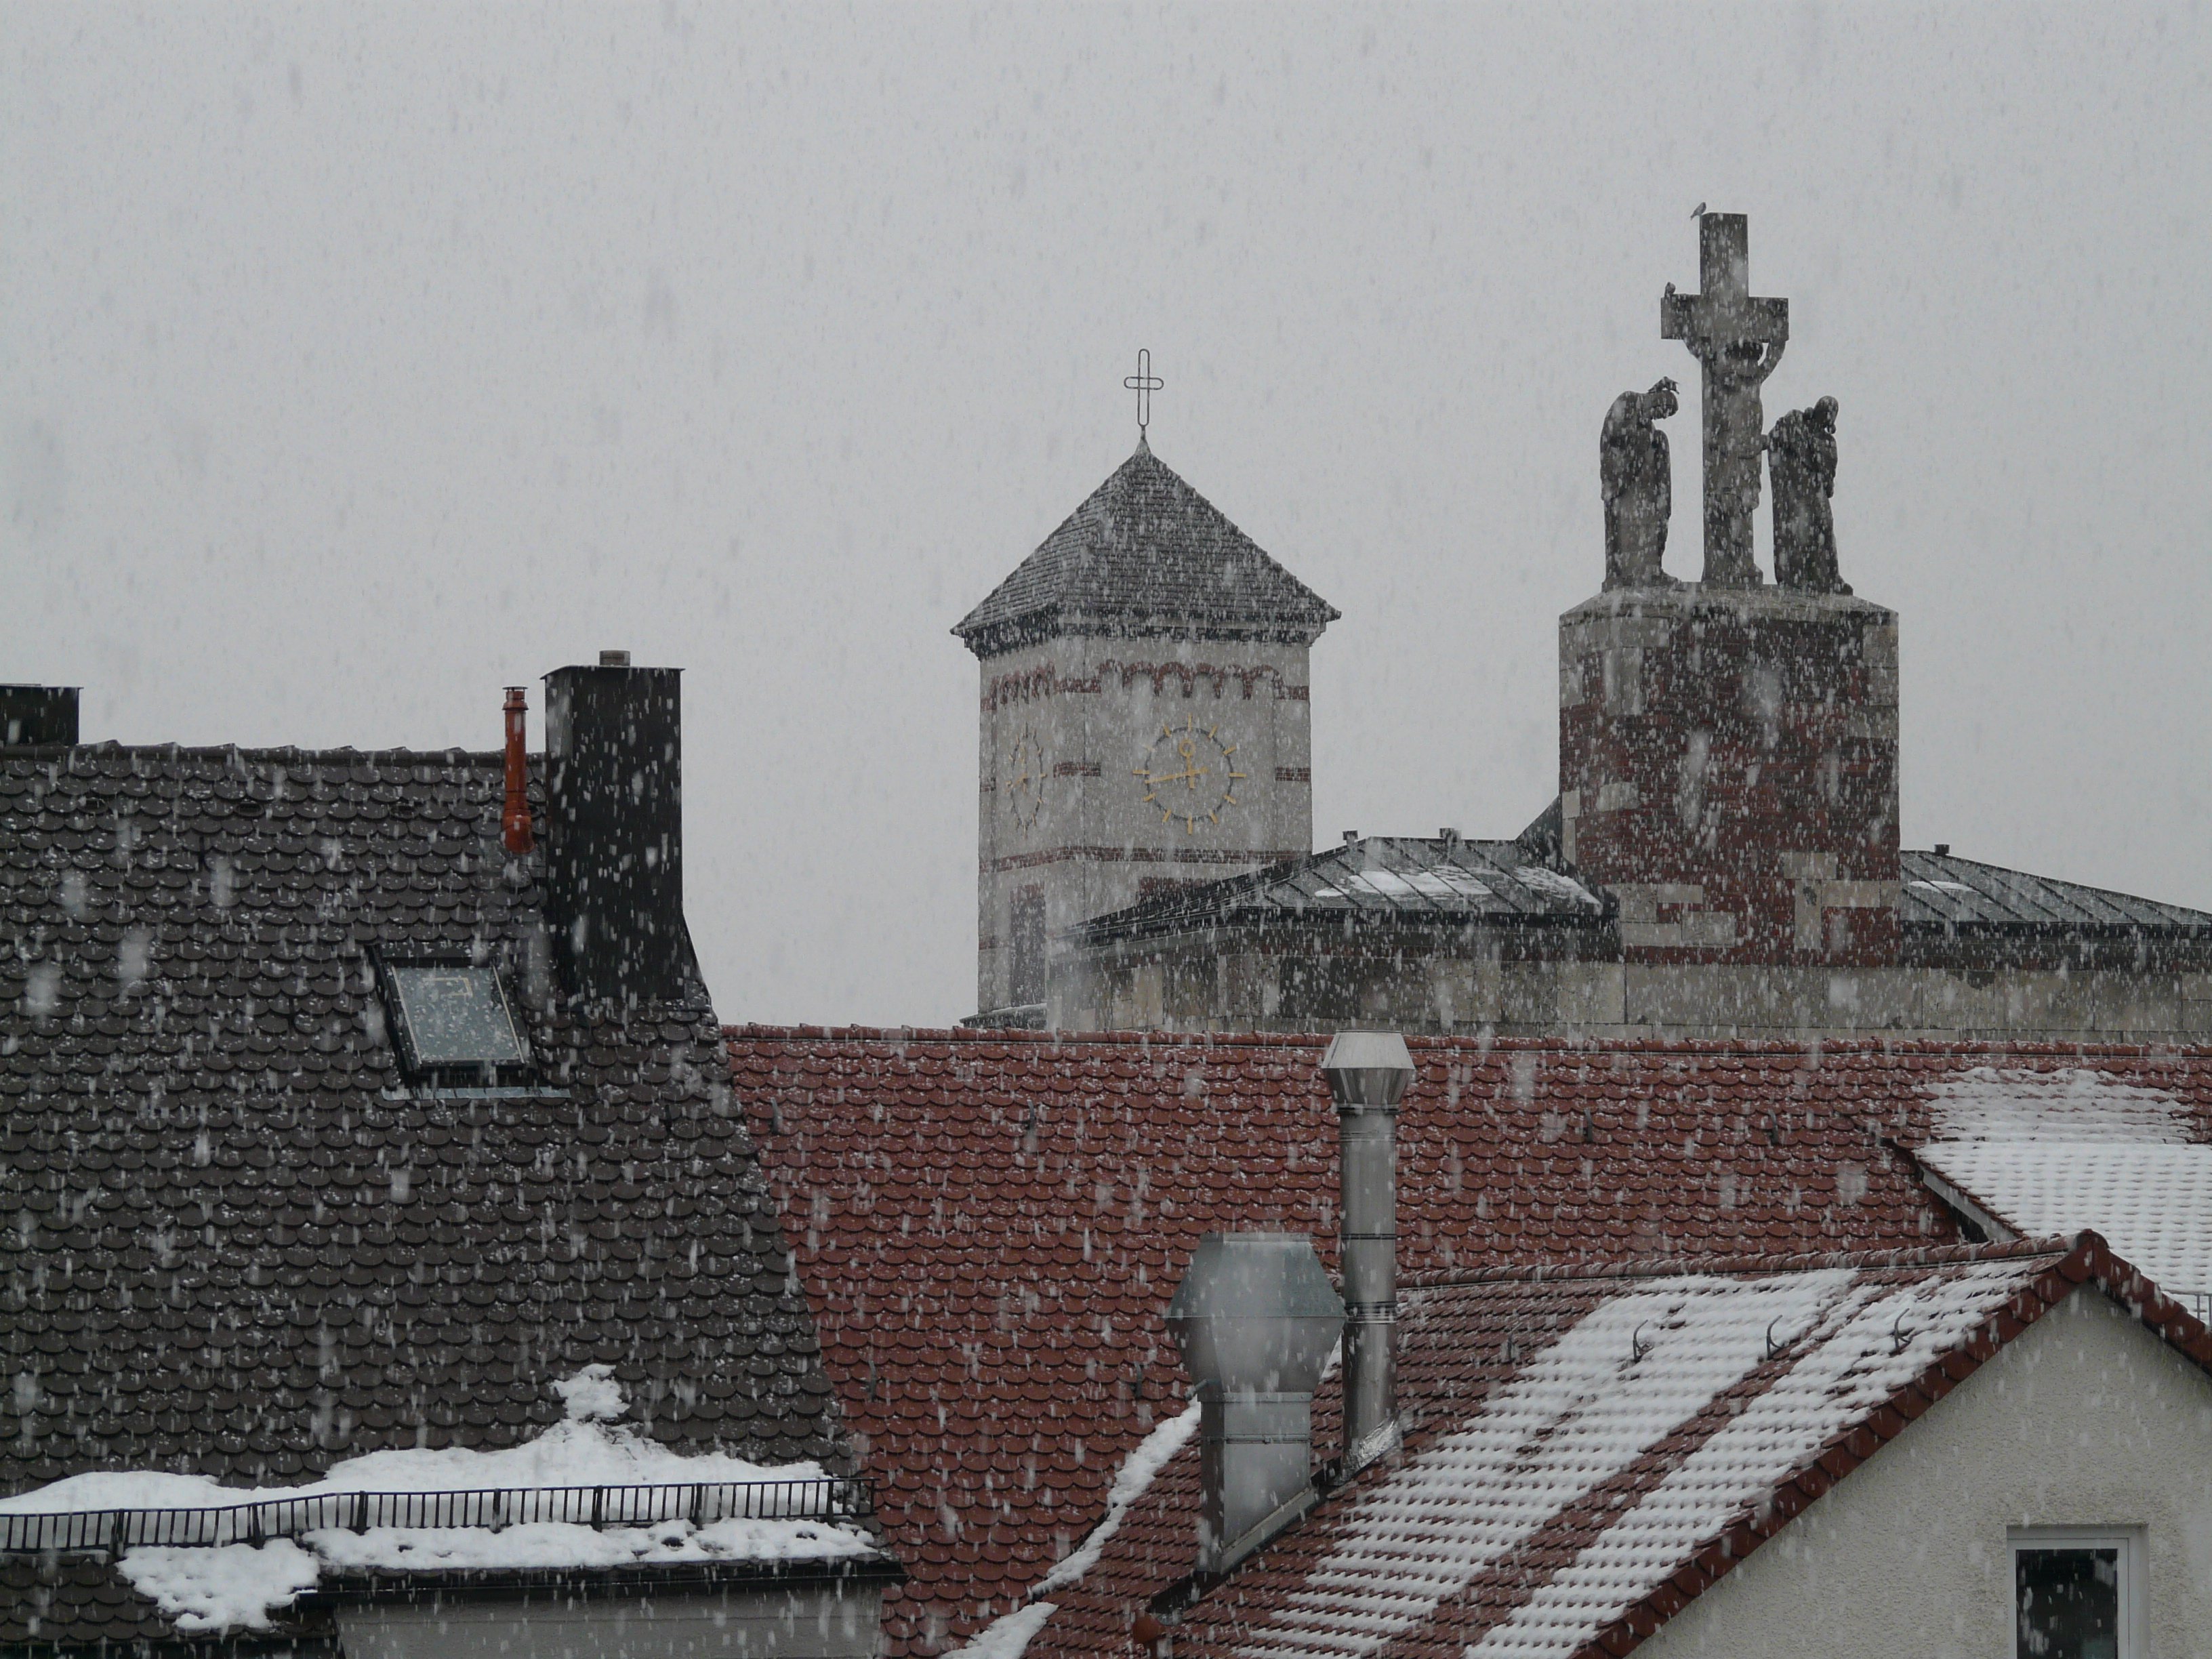
snow, cold, winter, building, city, home, tower, weather, church, place of worship, snowflake, snowfall, icy, history, snowflakes, house roof